Who's Watching the Kids?

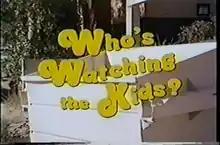
"Who's Watching the Kids?" opening title

Who's Watching the Kids? is an American sitcom produced by Garry Marshall which aired on NBC from September 22, 1978, to December 15, 1978. The series focused on two young Las Vegas showgirls, working and rooming together, who each had a younger sibling living with them.